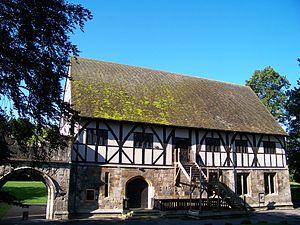
Hospitium est l'ancienne conception de l'hospitalité gréco-romaine comme un droit divin de l'invité et un devoir divin de l'hôte. Des coutumes à peu près équivalentes sont également connues dans d'autres cultures, mais pas toujours par ce nom. Chez les Grecs et les Romains, l'hospitalité était double : privée et publique.